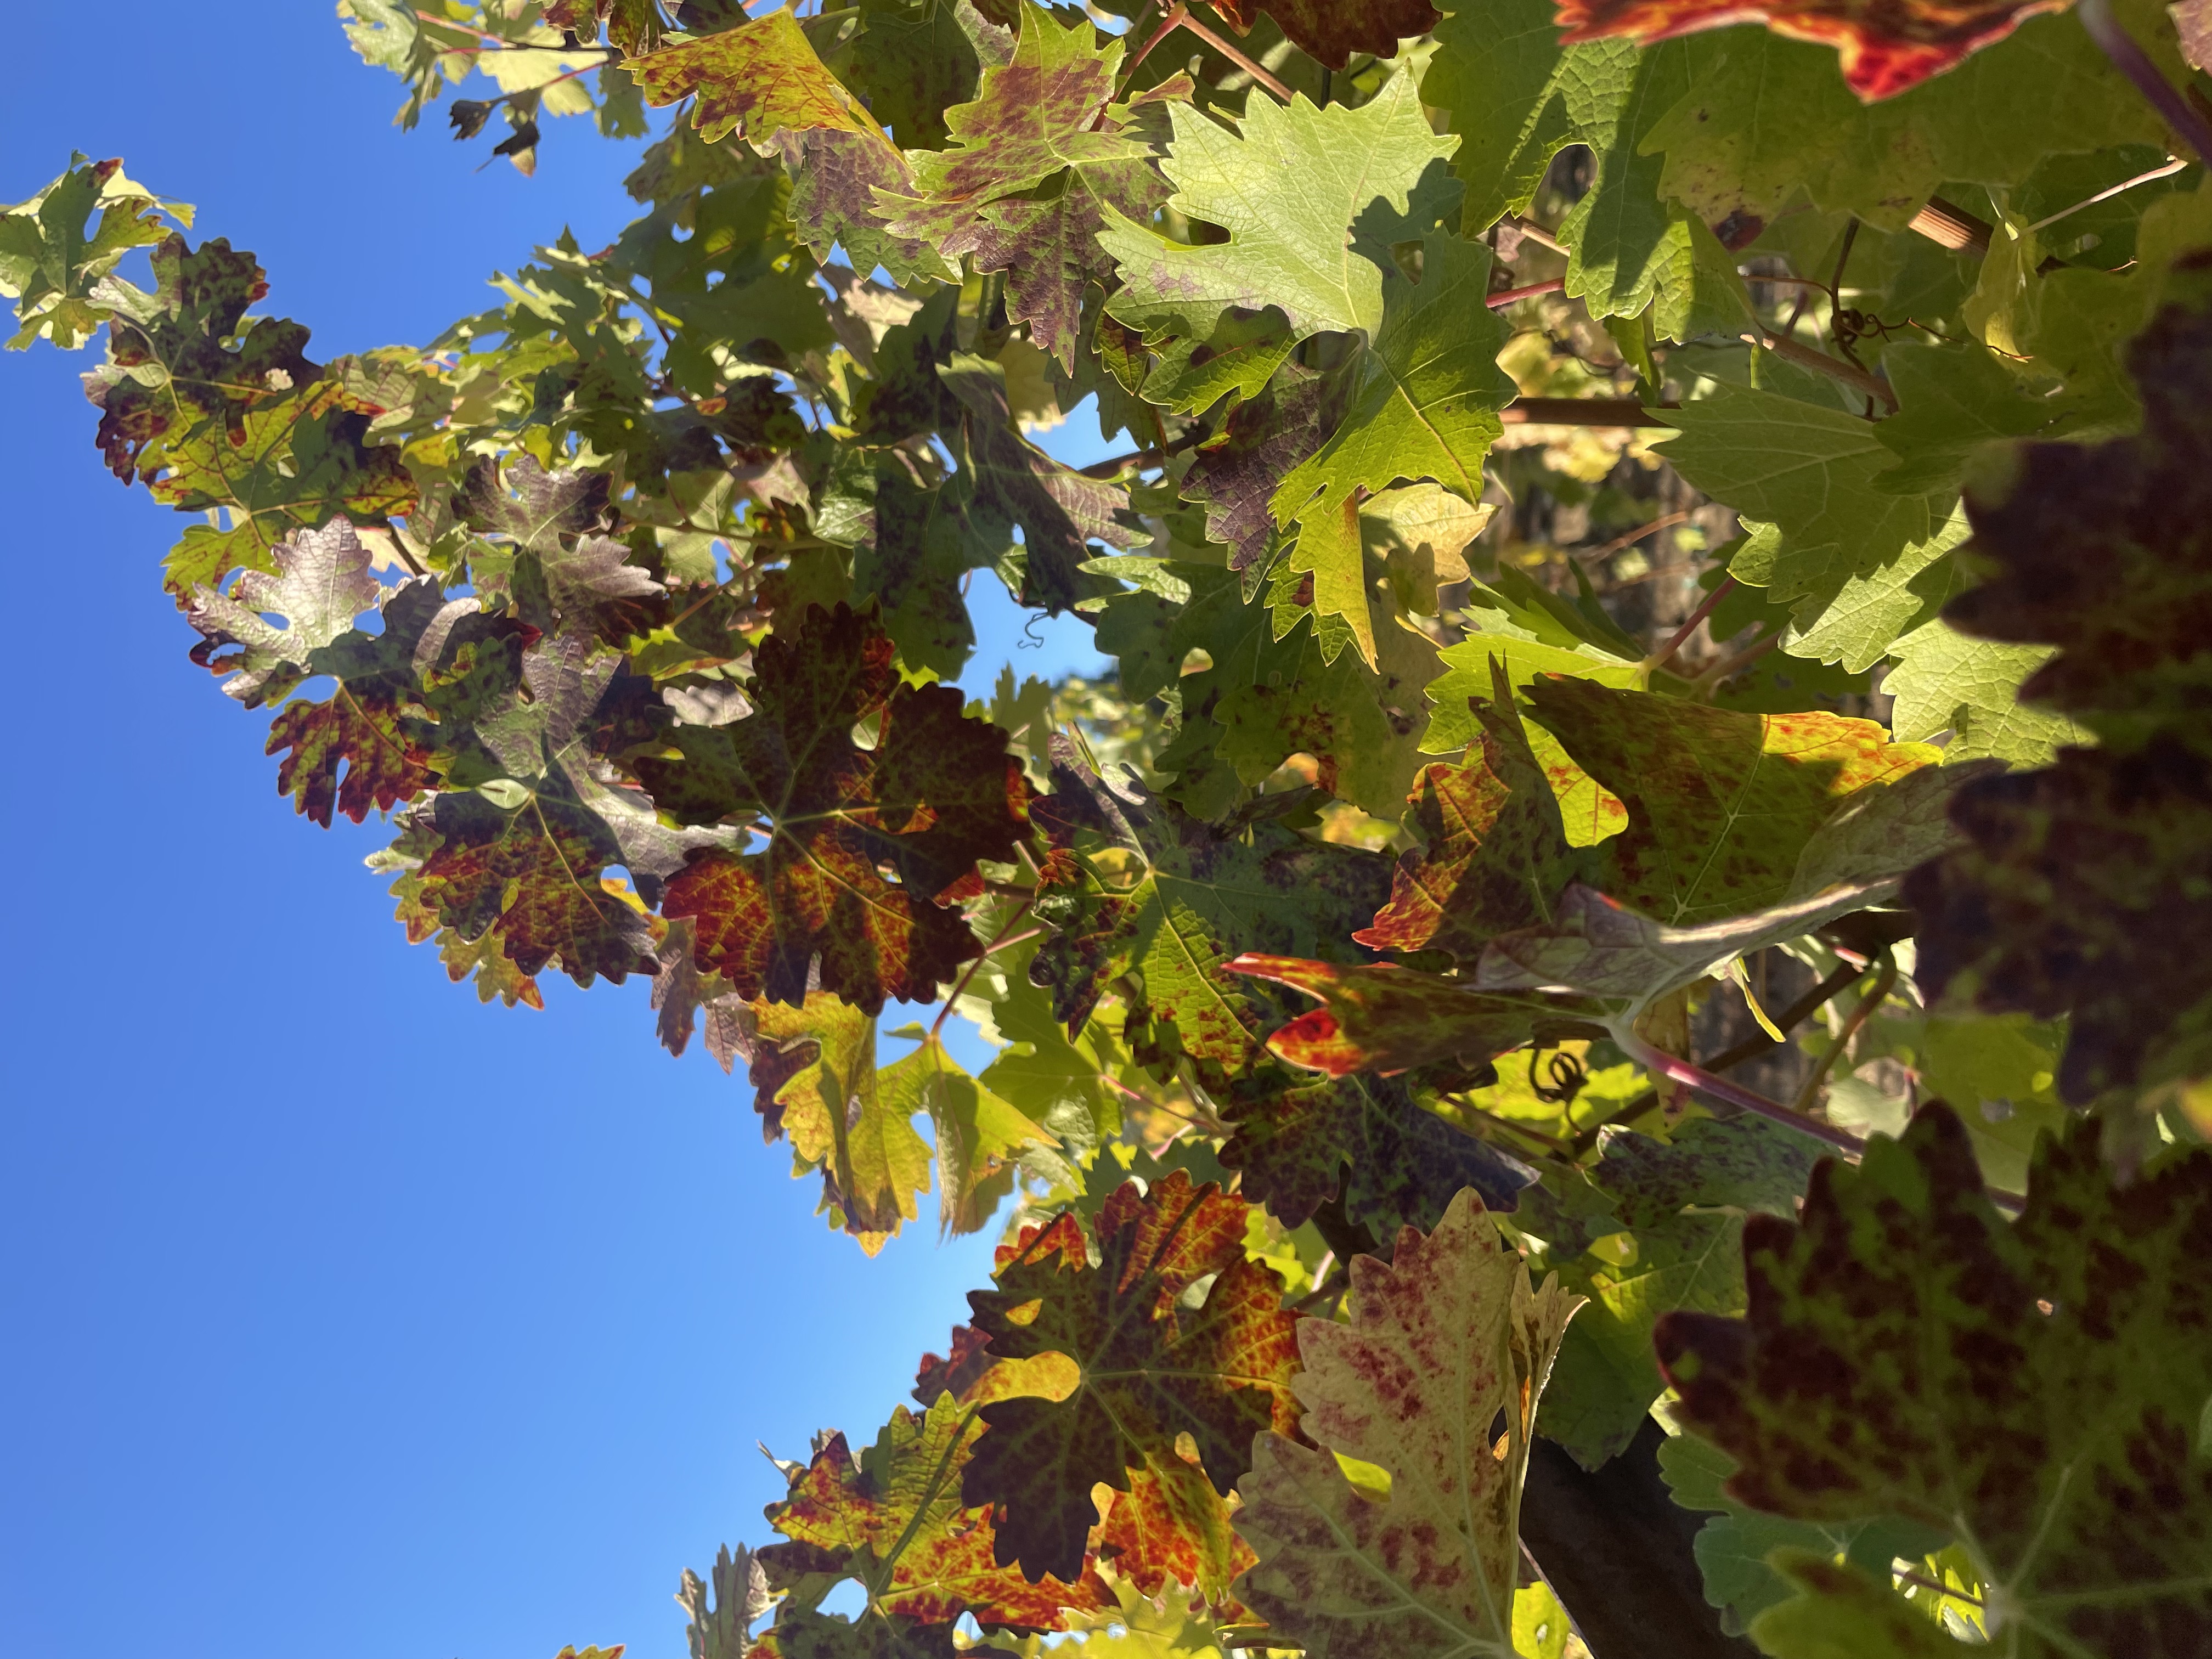
Label: Leafroll 3